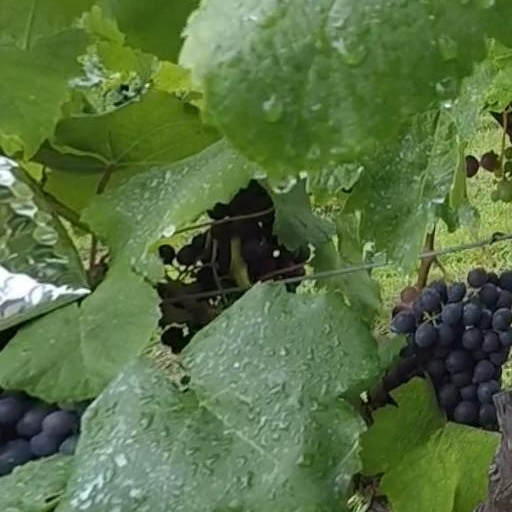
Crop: grape